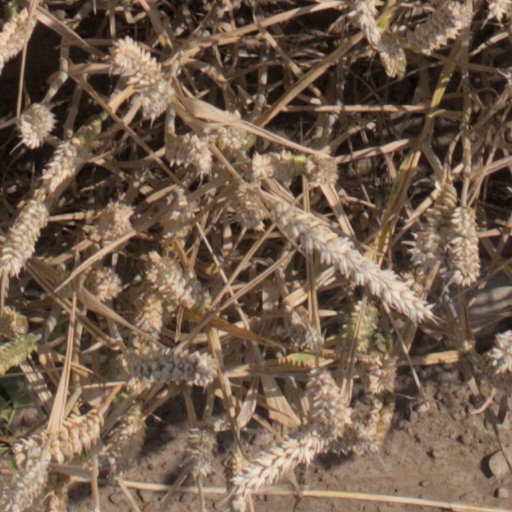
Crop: wheat